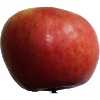
Label: apple_crimson_snow